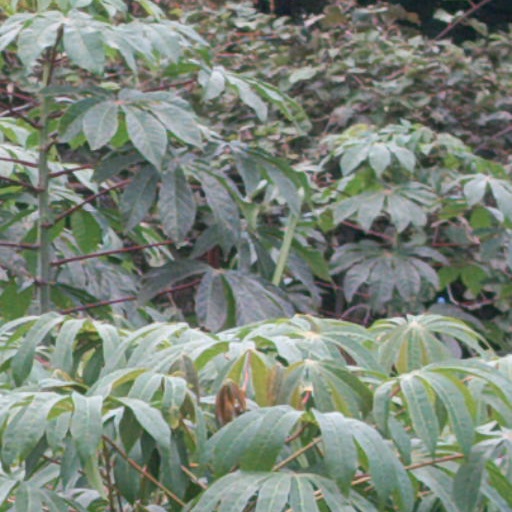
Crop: cassava